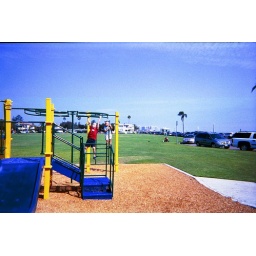
Luke and Logan Prelgovisk on the play ground by the ocean in Coronado August 2005 Pic 1